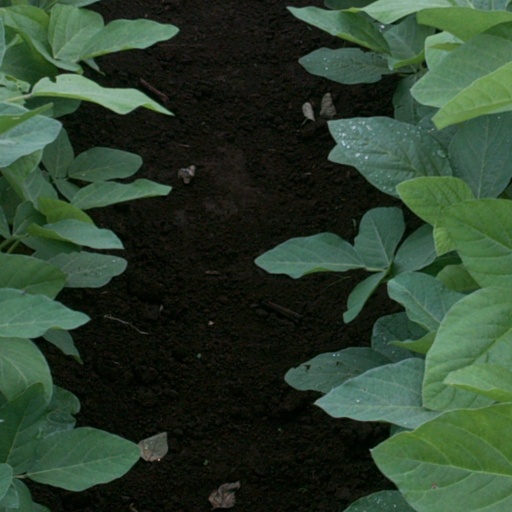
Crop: soybean